First Red Scare

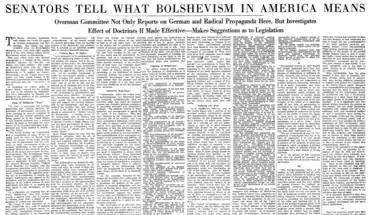
"The New York Times" article, June 15, 1919

The Overman Committee was a special five-man subcommittee of the U.S. Senate Committee on the Judiciary chaired by North Carolina Democrat Lee Slater Overman. First charged with investigating German subversion during World War I, its mandate was extended on February 4, 1919, just a day after the announcement of the Seattle General Strike, to study "any efforts being made to propagate in this country the principles of any party exercising or claiming to exercise any authority in Russia" and "any effort to incite the overthrow of the Government of this country". The Committee's hearings into Bolshevik propaganda, conducted from February 11 to March 10, 1919, developed an alarming image of Bolshevism as an imminent threat to the U.S. government and American values. The Committee's final report appeared in June 1919.